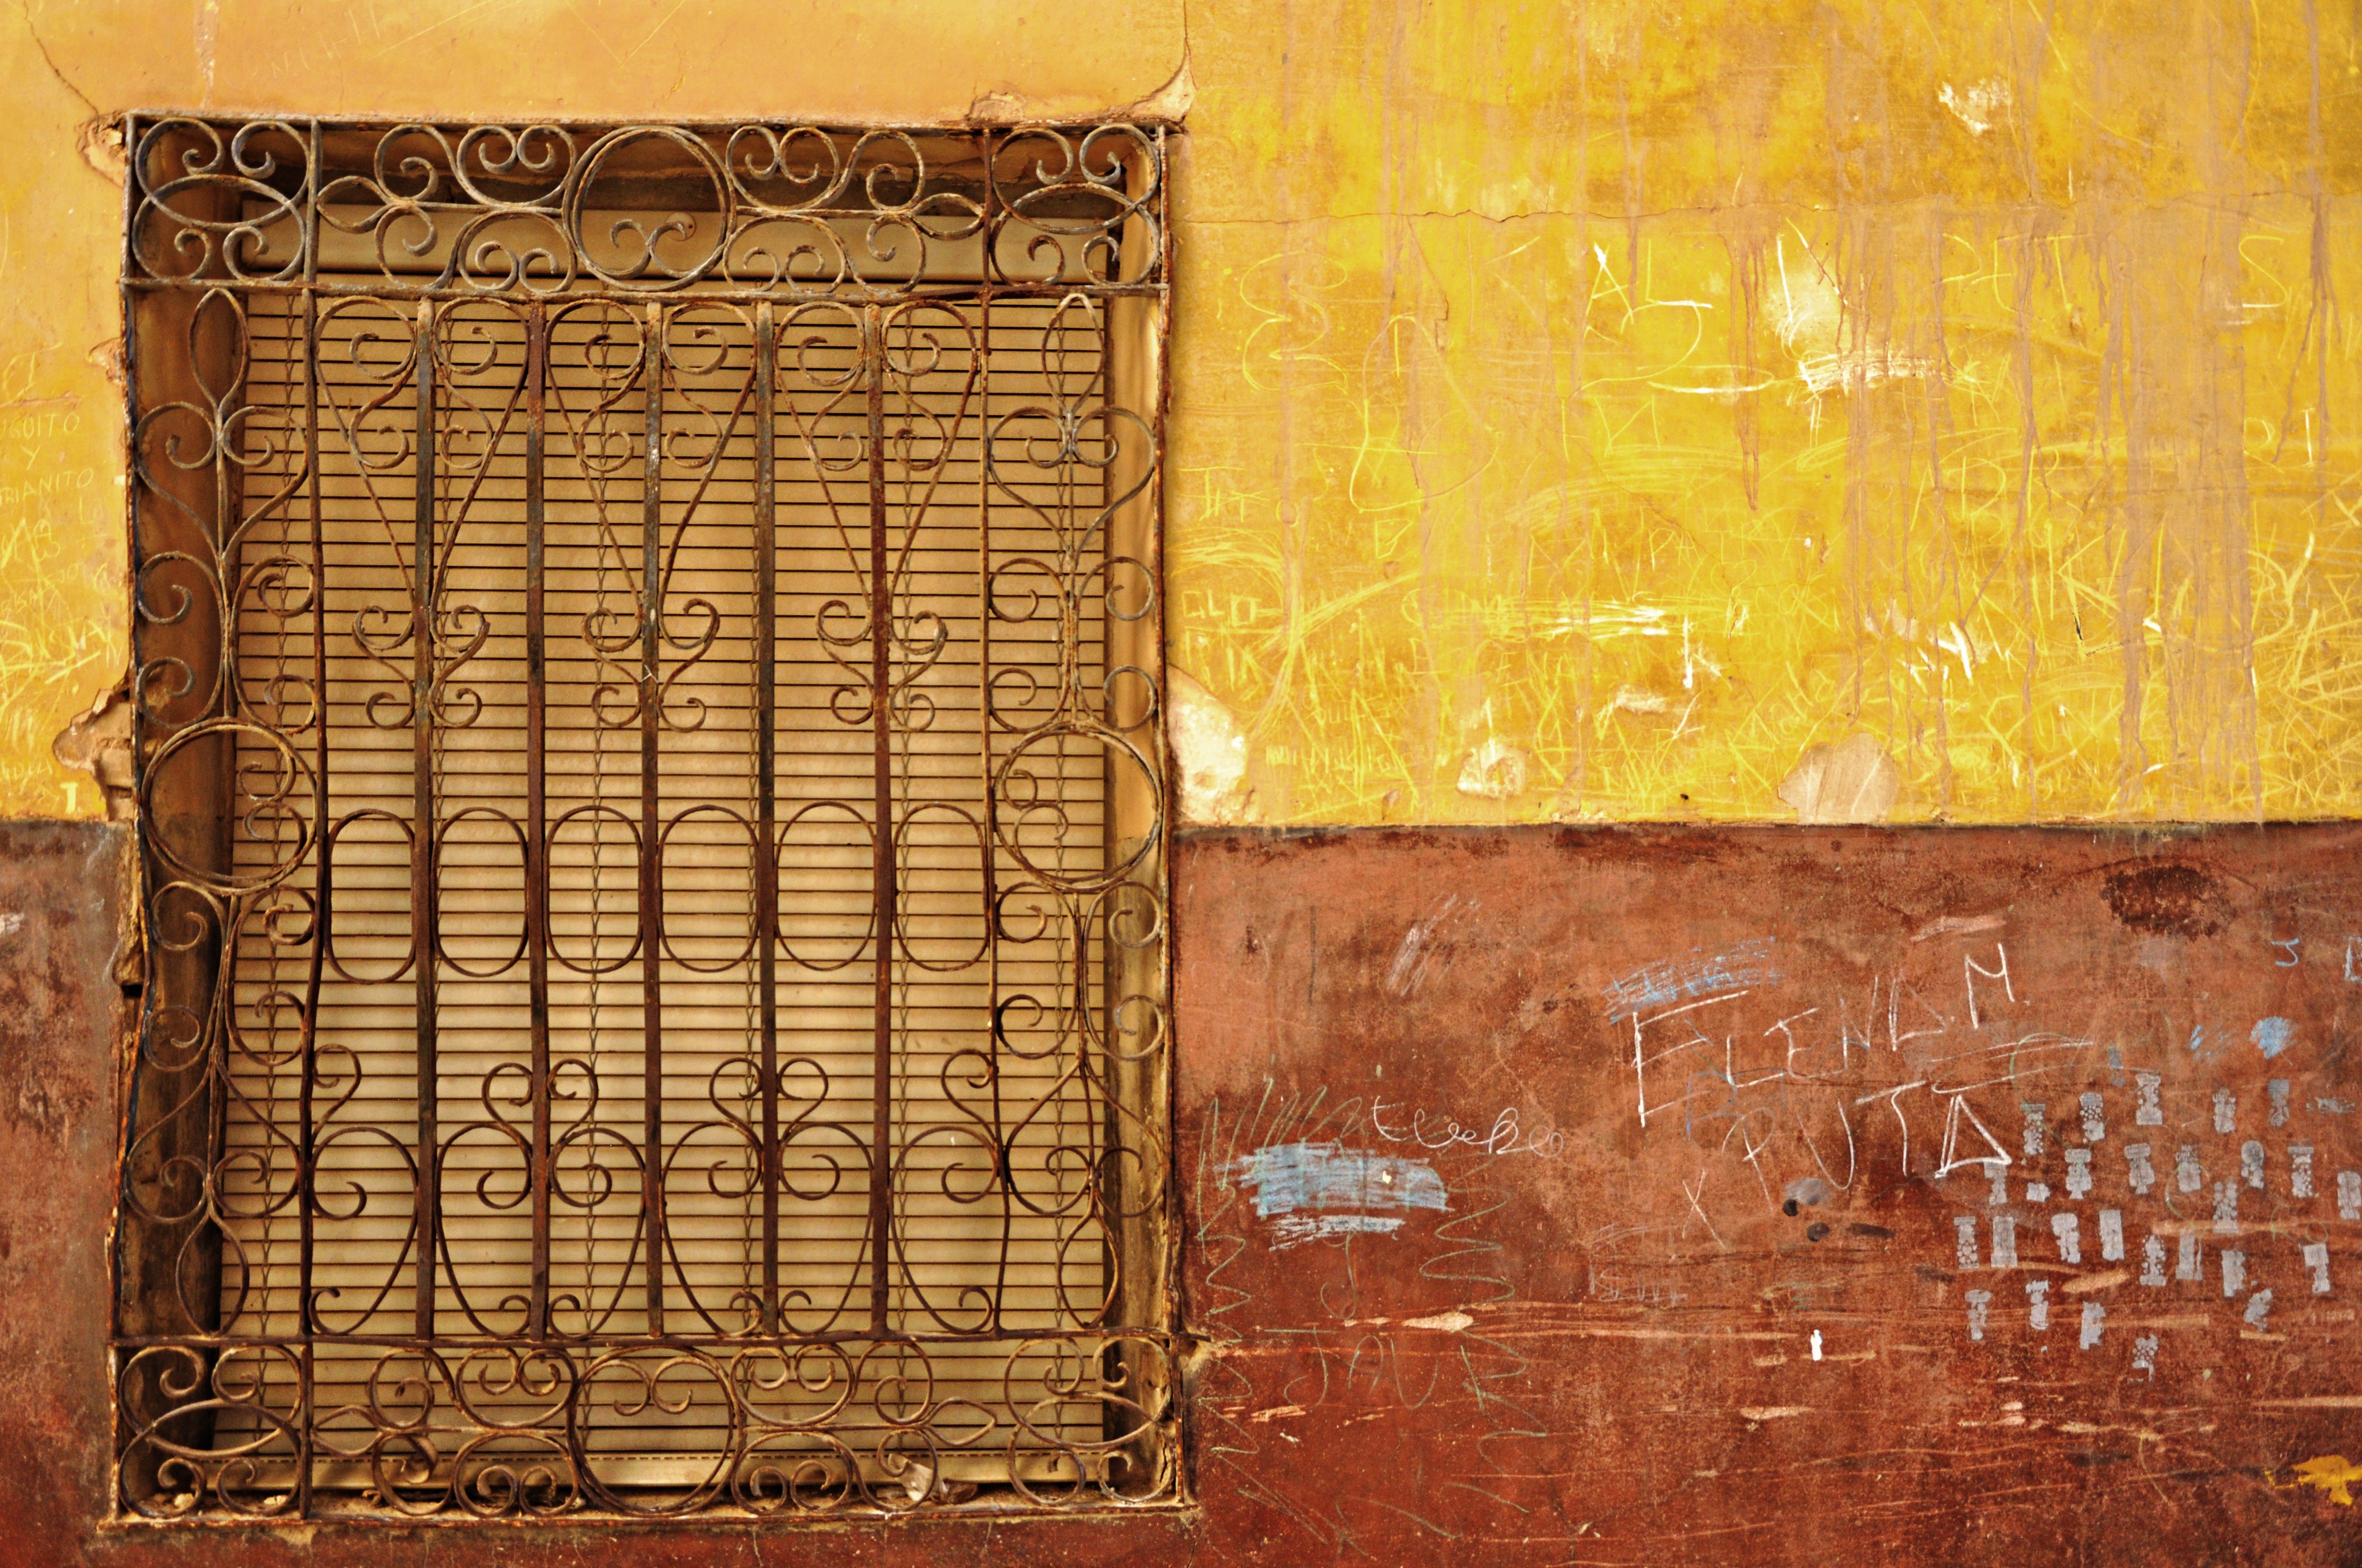
architecture, wood, house, texture, floor, window, old, urban, wall, construction, facade, brick, material, housing, blind, interior design, art, detail, brickwork, old window, grating, flooring, ocher, uninhabited, ancient history, window covering